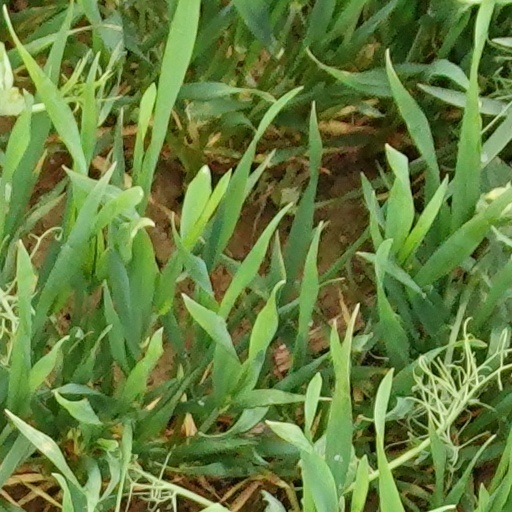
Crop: wheat